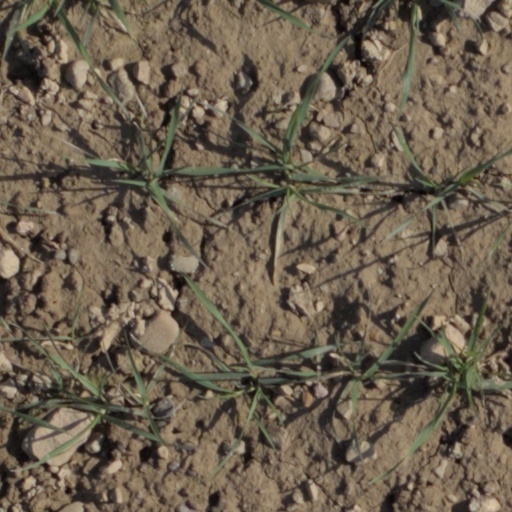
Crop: wheat